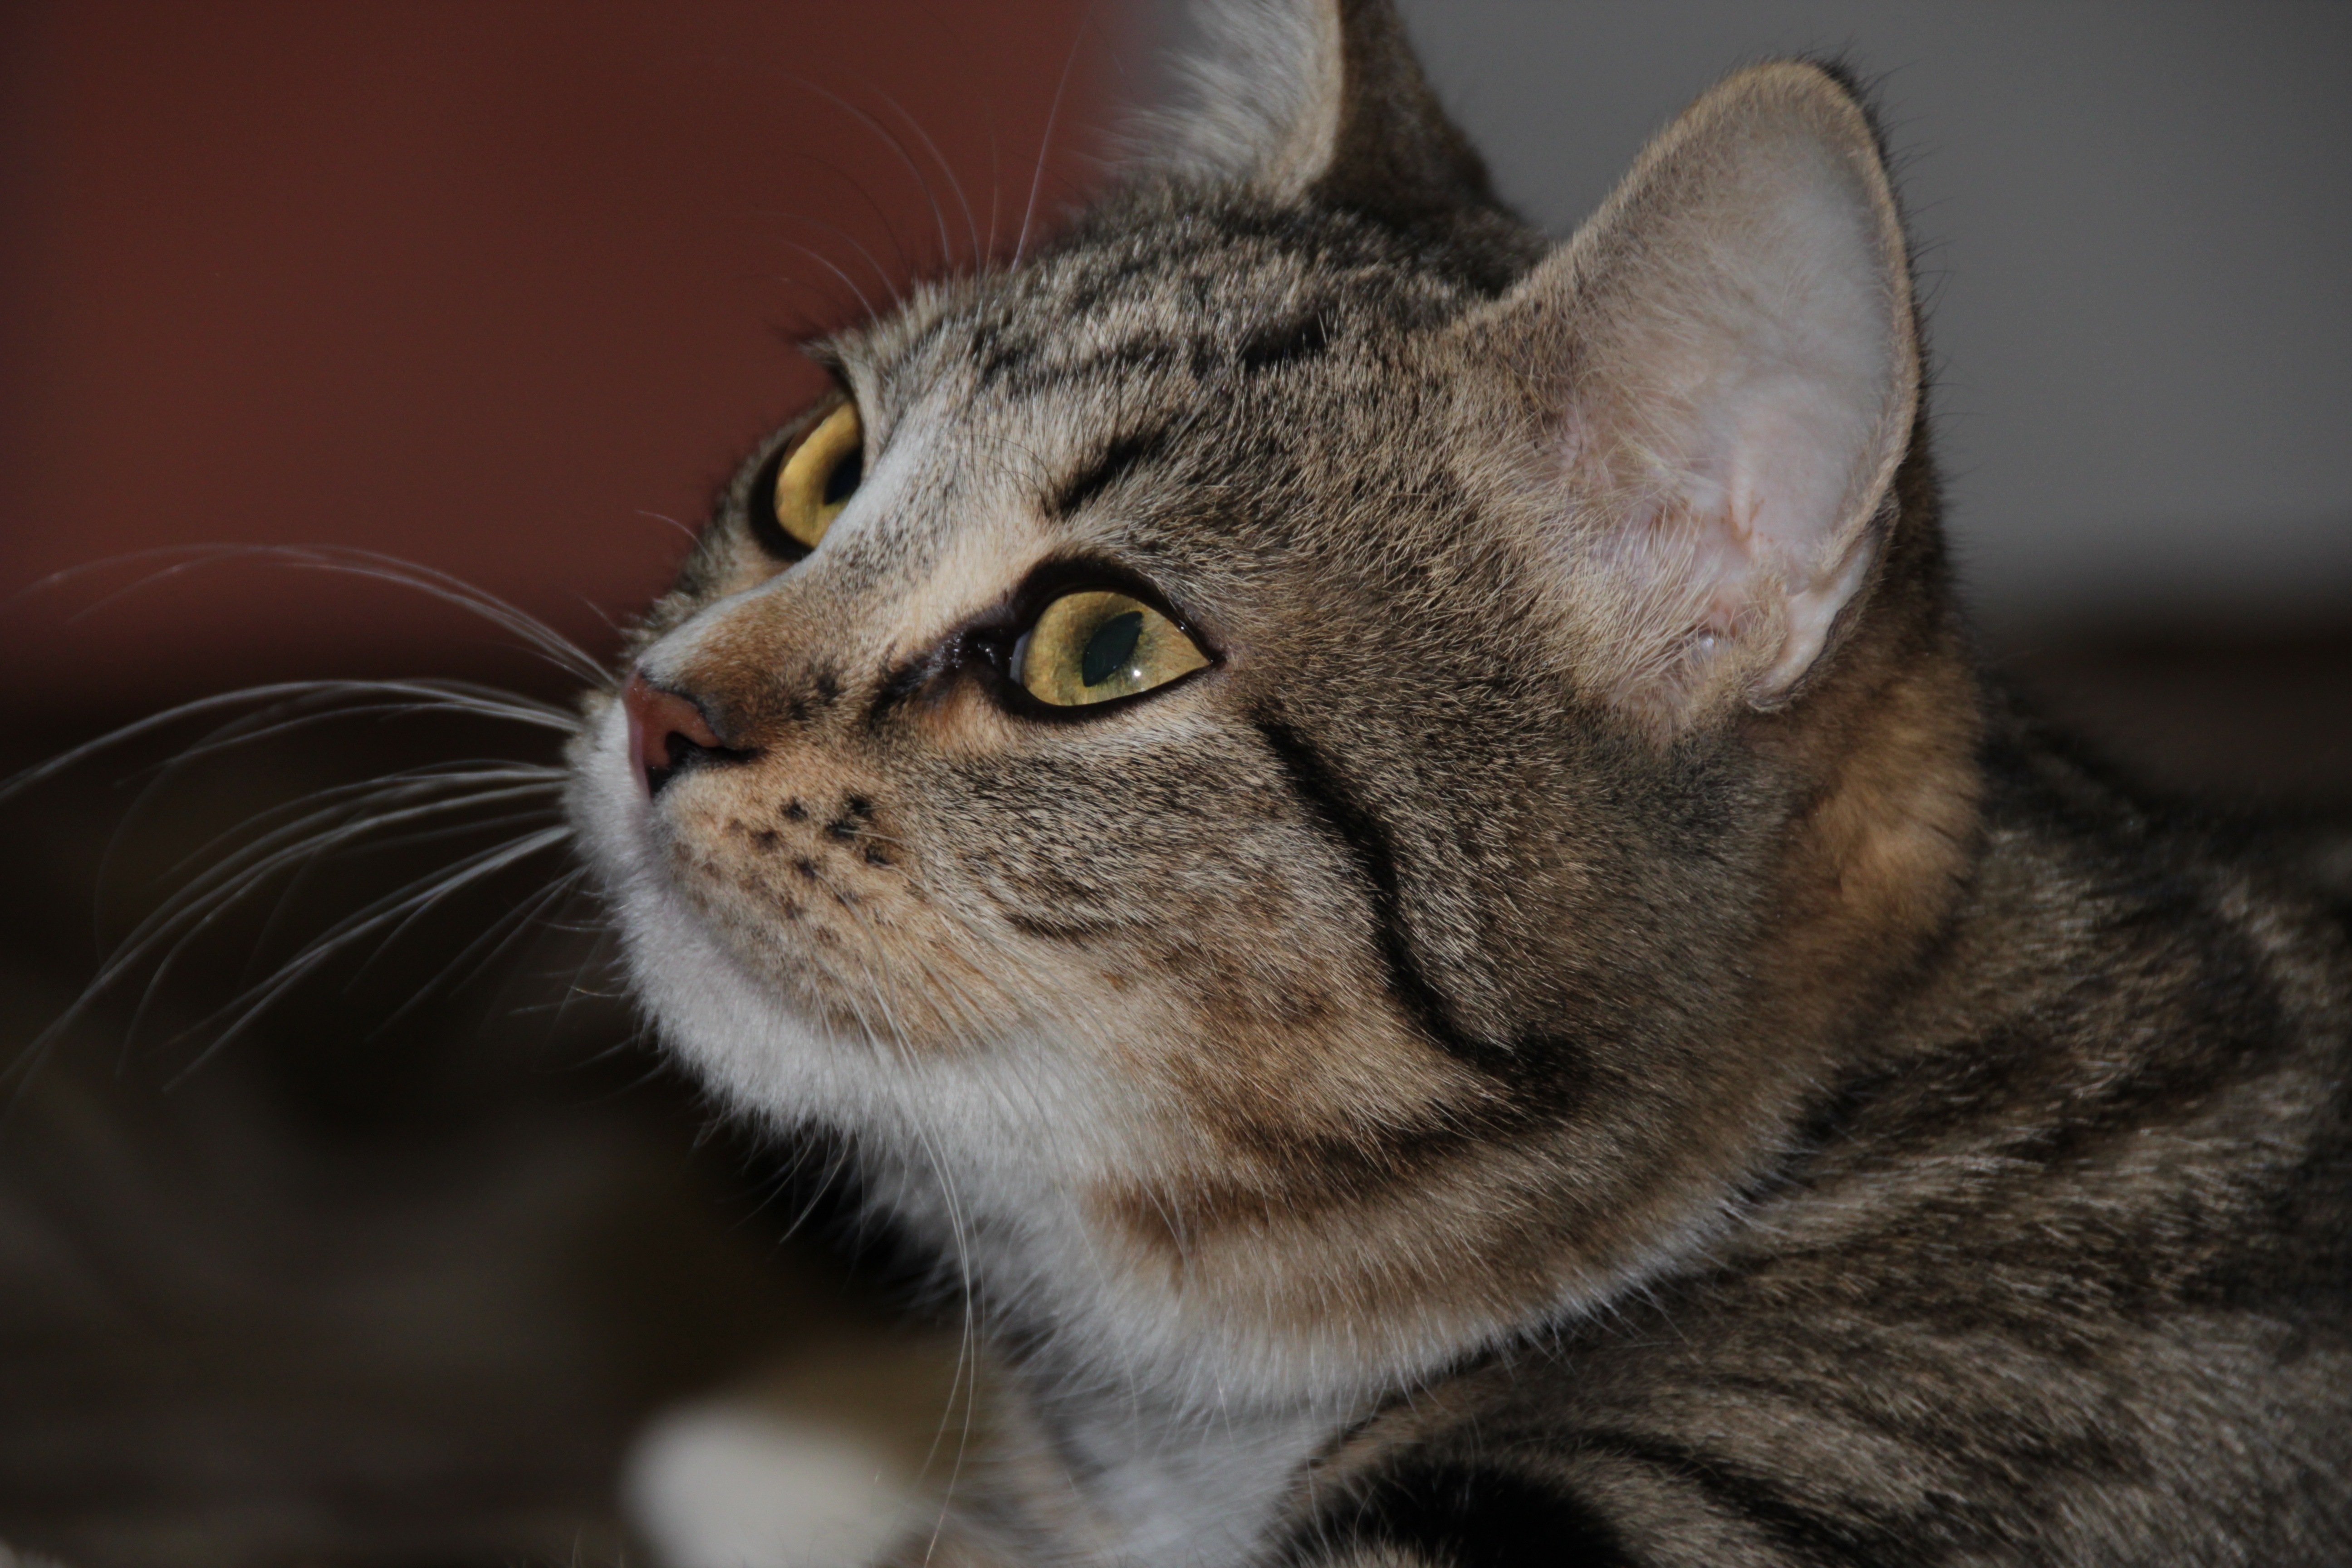
cute, pet, fur, cat, mammal, closeup, striped, close up, pets, nose, eyes, whiskers, snout, animals, vertebrate, views, cat eyes, cat's eye, tabby cat, european shorthair, cat person, small to medium sized cats, cat like mammal, domestic short haired cat, pixie bob, american shorthair